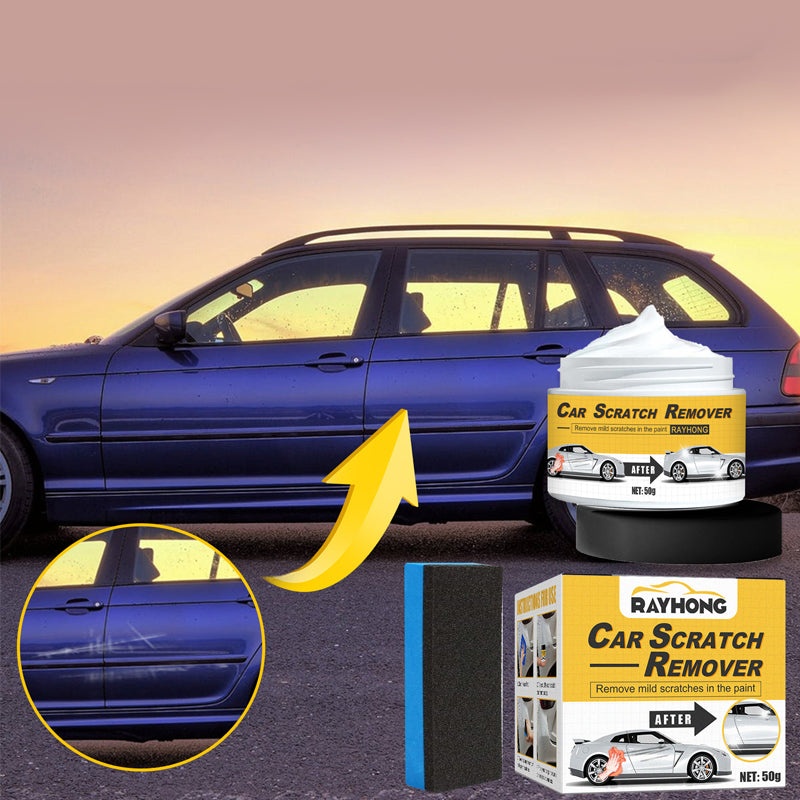
Scratch repair wax
FEATURES Scratch repair wax for cars is perfect for quick and easy stain removal before polishing ceramic coatings. Carnauba wax car uses plant palm ingredients. It provides a long-lasting shine and a fresh new look to the car's paint finish. Car scratch repair paste has excellent penetration and sealing properties. It can quickly form a paint-coating protective layer 1.【Strong Cleaning Ability】 Scratch repair wax for your car gives your car a new look. It has a professional penetrating formula that effectively removes stains without damaging the paint. Scratch repair wax for car is great for quick and easy stain removal 2.【Restore Car Color】 Scratch Remover wax car uses plant palm ingredients. It provides a long-lasting shine and a fresh new look to the car's paint finish. It has excellent polish and water resistance to keep your car always bright. 3.【Prevention Of Scratches】 Car scratch repair paste has excellent penetration and sealing properties. It can quickly form a paint-coating protective layer on the closed paint surface, which can effectively fill in small scratches and prevent car paint from aging. 4.【Moisturize Car Paint Surfaces】 Scratch Remover paste car wax Deeply moisturizes the car paint surface and protects your car for a long time. has a non-oily formula and feels smooth after use. It is not sticky and absorbs dust, making it easier to clean and maintain. 5.【Scope of Application】 Select different colors of wax according to the color of different cars. Car wax polish scratch remover is suitable for small scratches on the car paint surface. SPECIFICATIONS Product material: active agent Product weight: 50g Product size: 5*5*4.3CM (1.97*1.97*1.69inch) PACKAGE INCLUDES 1 x Scratch repair wax NOTE There may be a slight color difference due to different monitors/brightness. Thank you for your understanding. Please allow a tiny difference due to manual measurement.
Brand: acssart
Category: Vehicles & Parts > Vehicle Parts & Accessories > Vehicle Maintenance, Care & Decor > Vehicle Cleaning > Vehicle Waxes, Polishes & Protectants > Car Wax